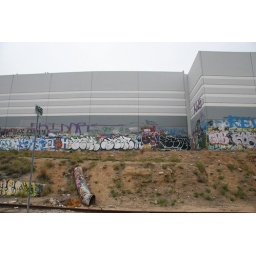
This cat has a throw up on almost every wall in this yard